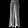
Label: Trouser